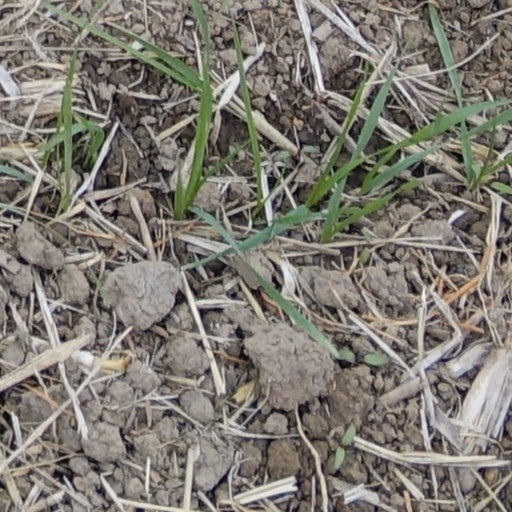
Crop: wheat